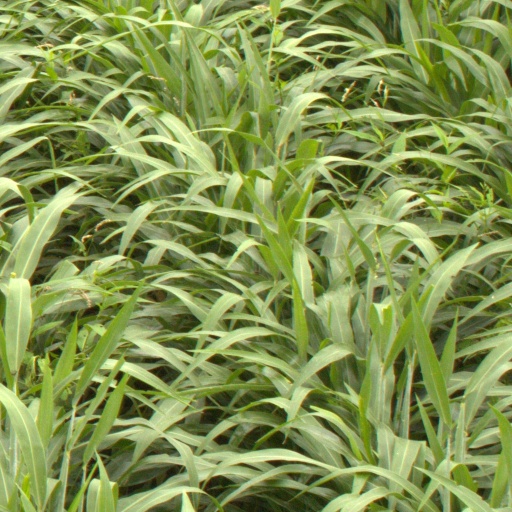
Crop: sorghum